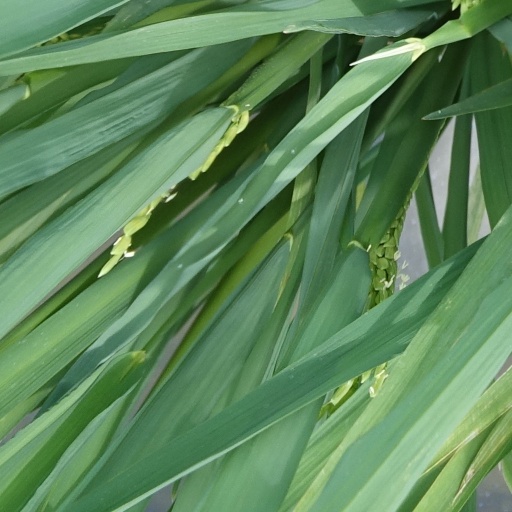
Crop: rice